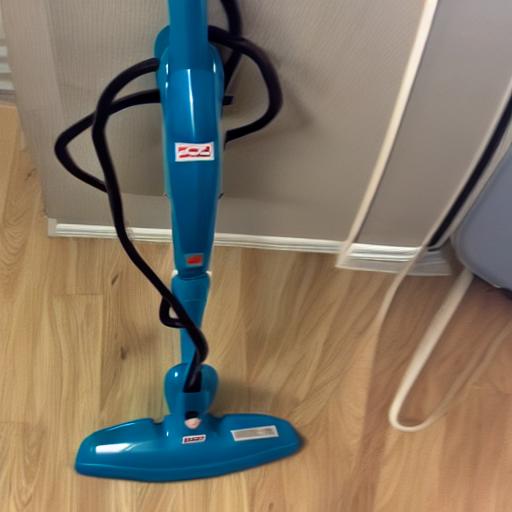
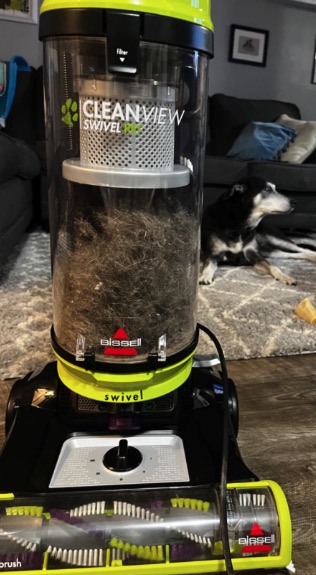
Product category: items_vacuum
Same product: no